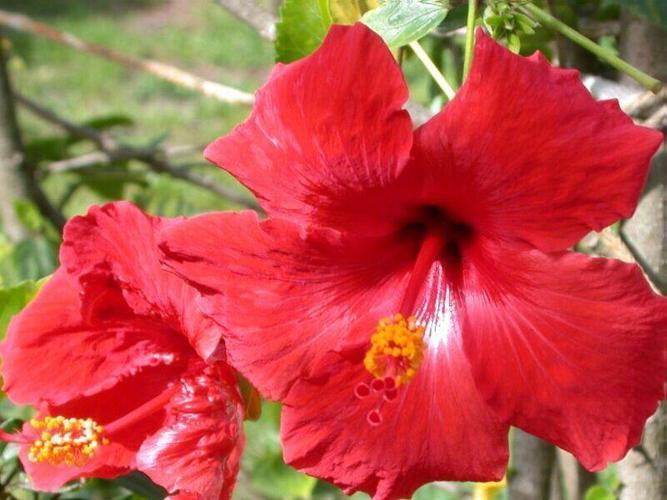
Label: hibiscus